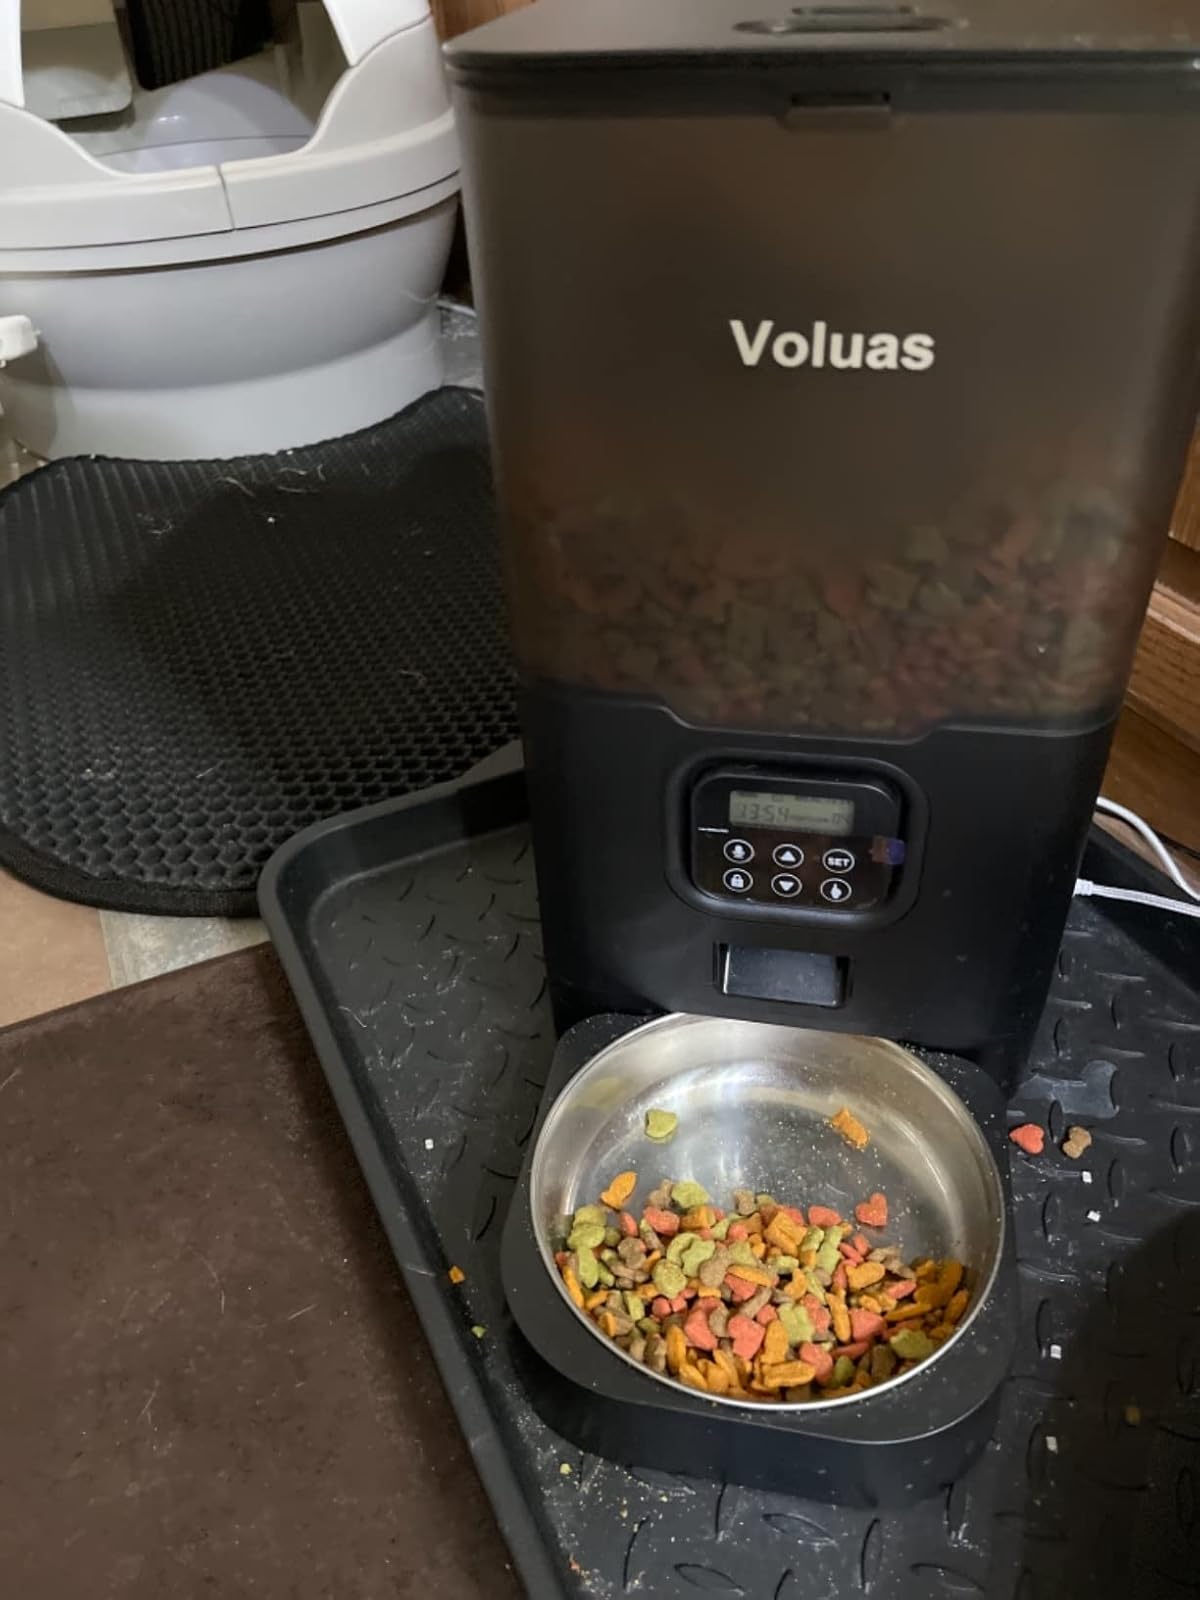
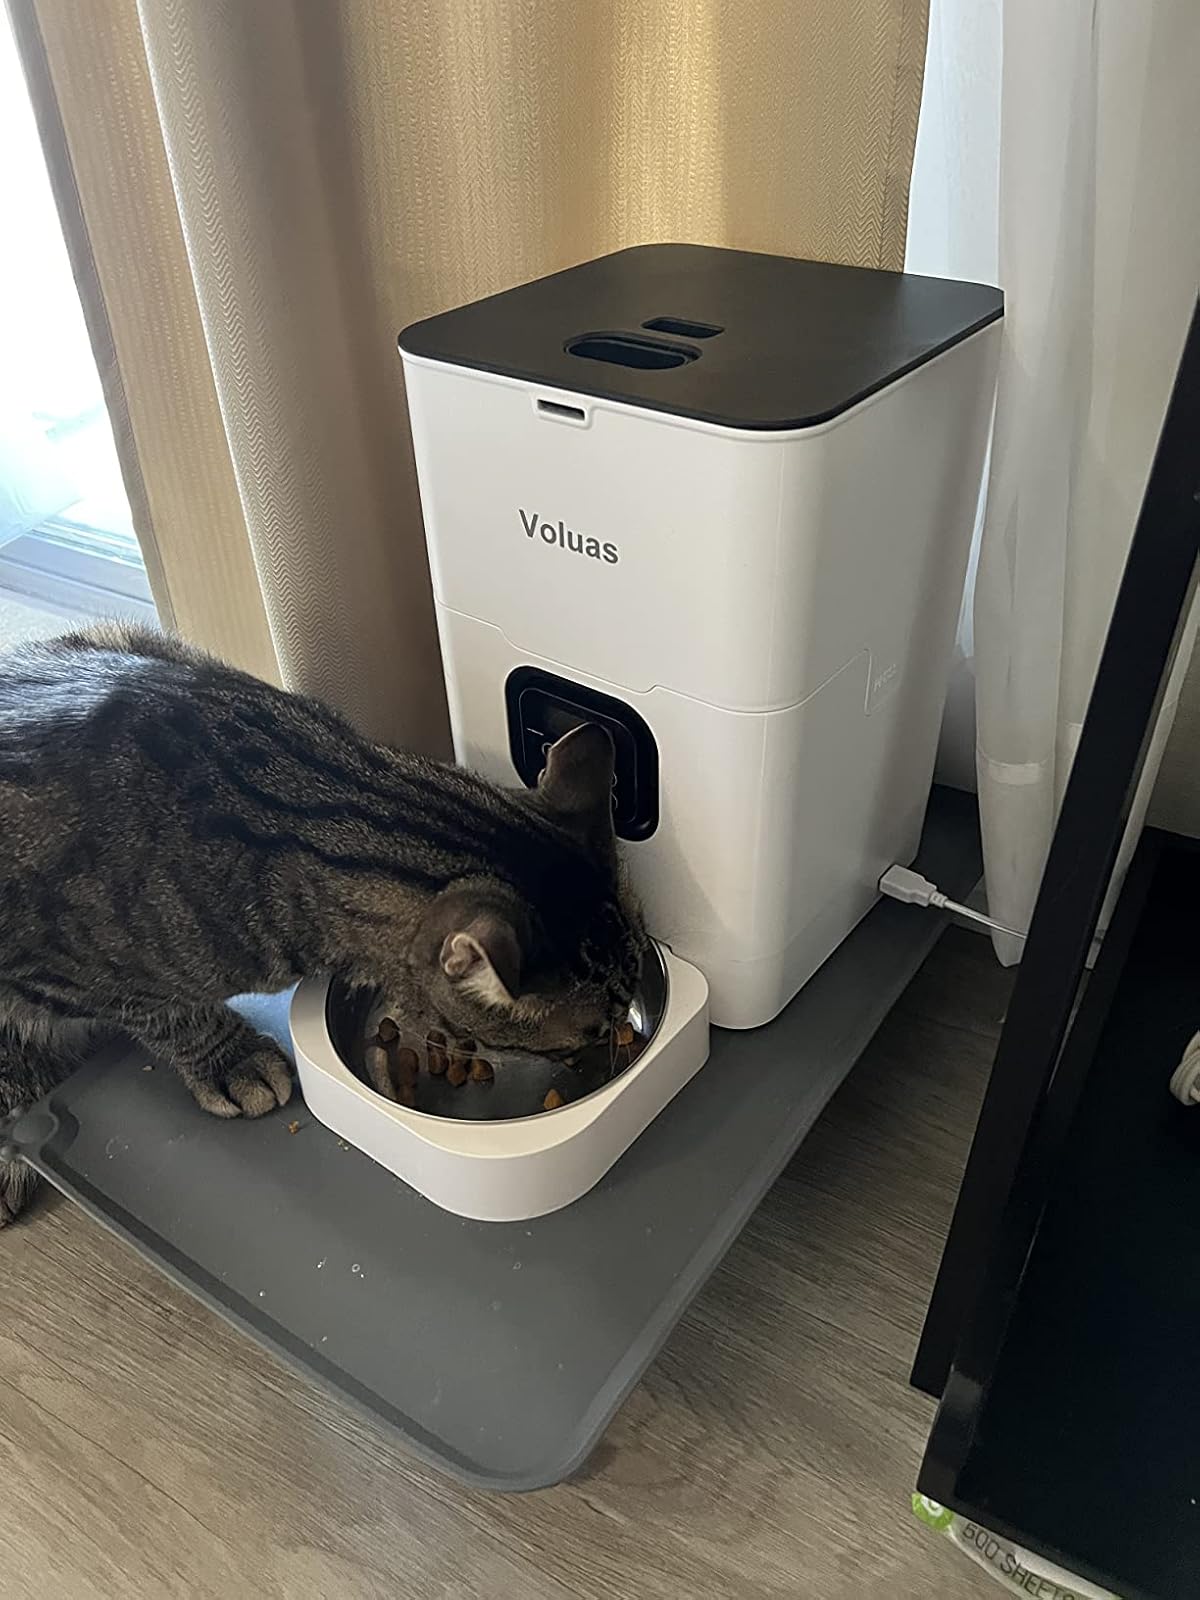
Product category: items_feeder
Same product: no